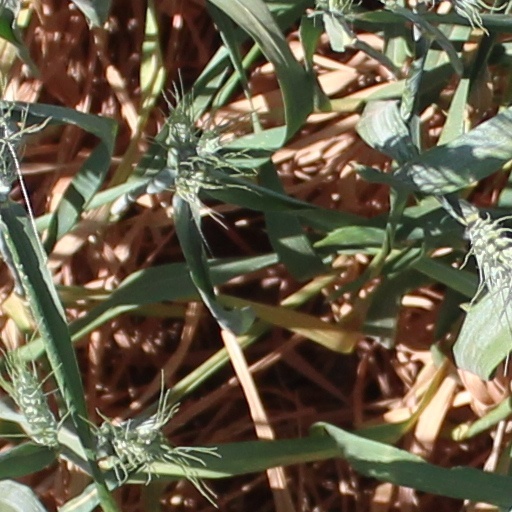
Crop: wheat